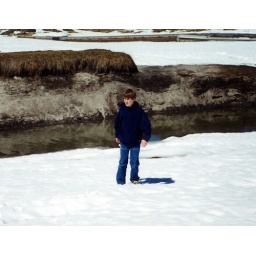
boy by lake